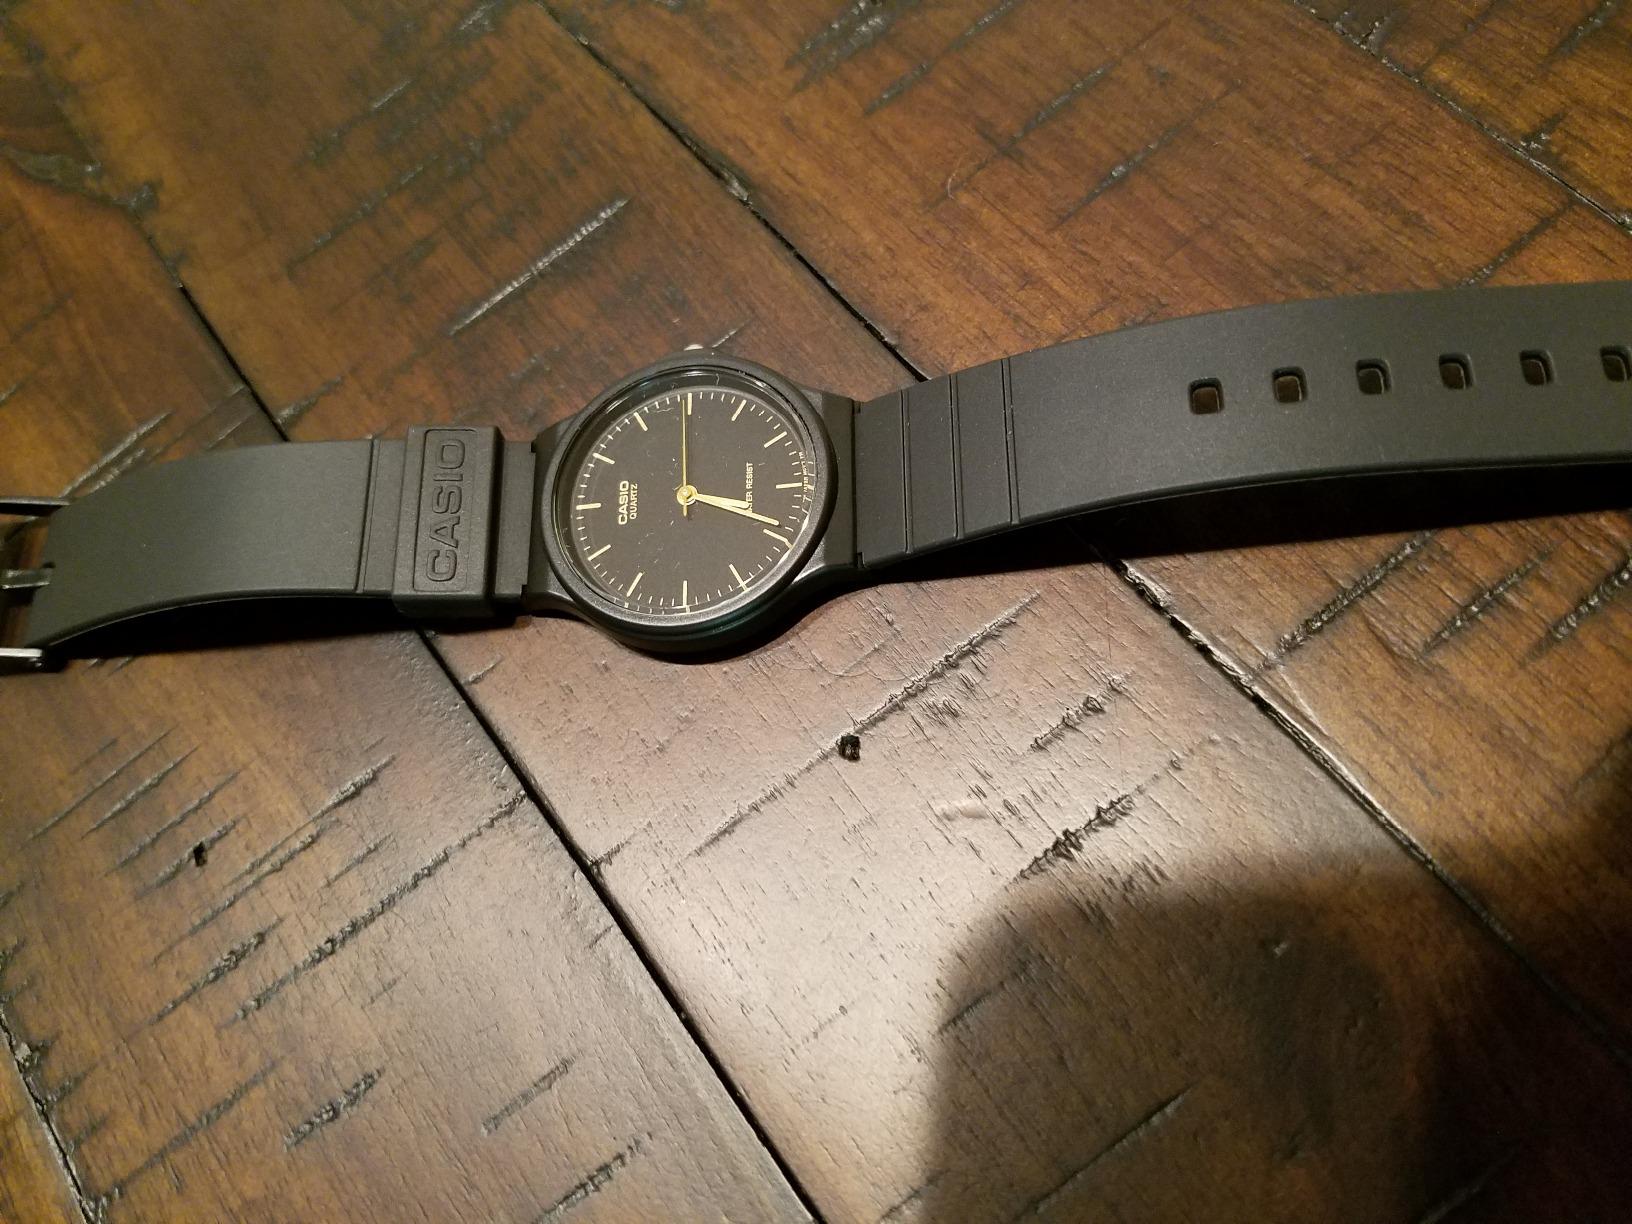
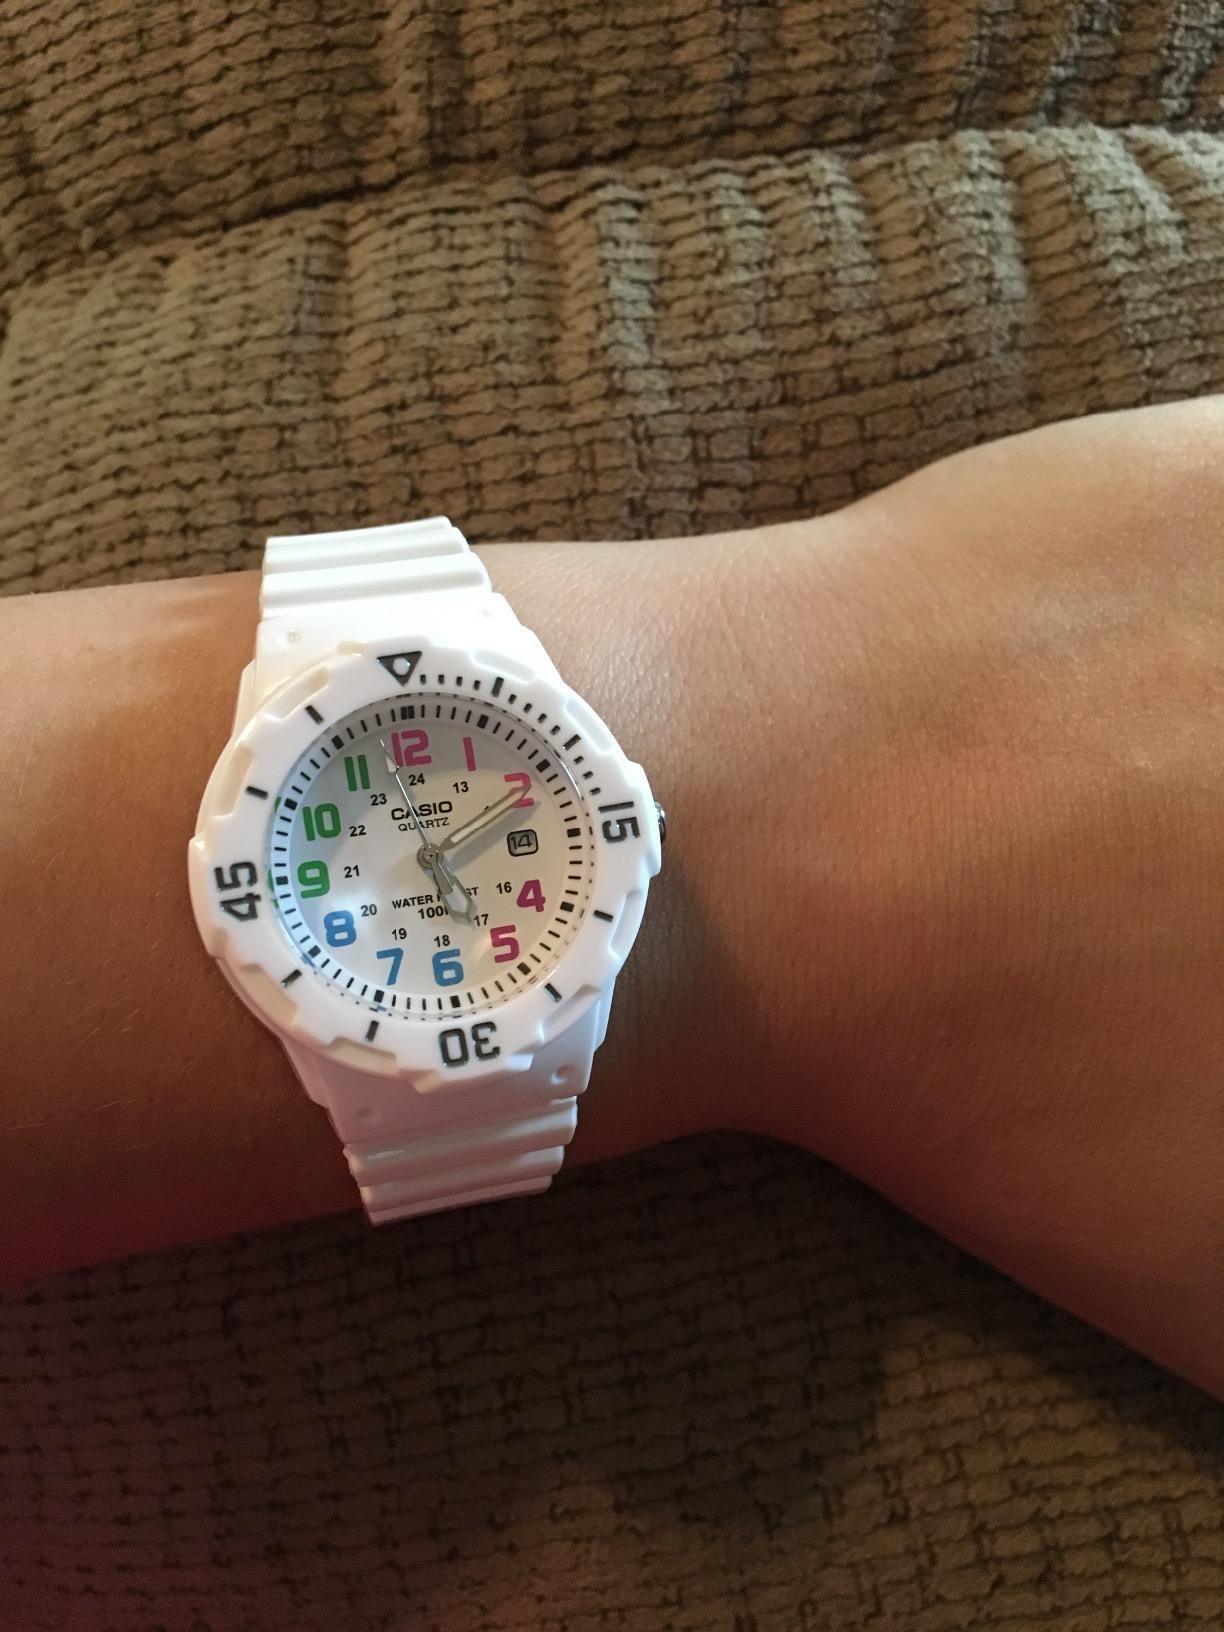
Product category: accessories_watch
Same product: no